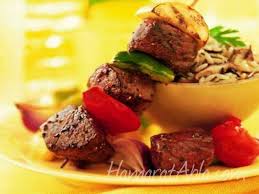
Yemek: kebap